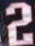
Number: 2